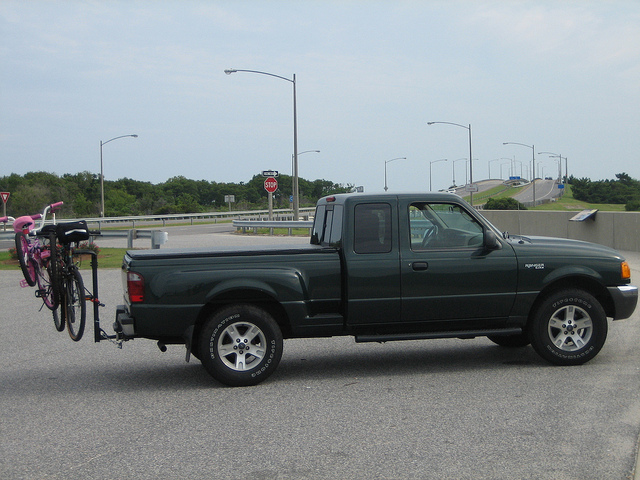
A truck with bikes attached to the back of it in a parking lot.

a truck with a bike rack in the back

There is a truck in a parking lot with bicycles on it.

Truck with a bike rack with two bikes.

A truck has two bikes on a rack behind it.